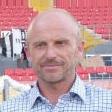
Age: 47